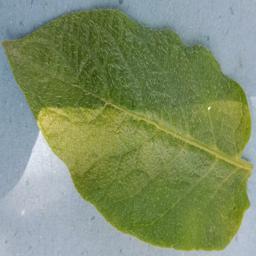
Label: Potato___Healthy